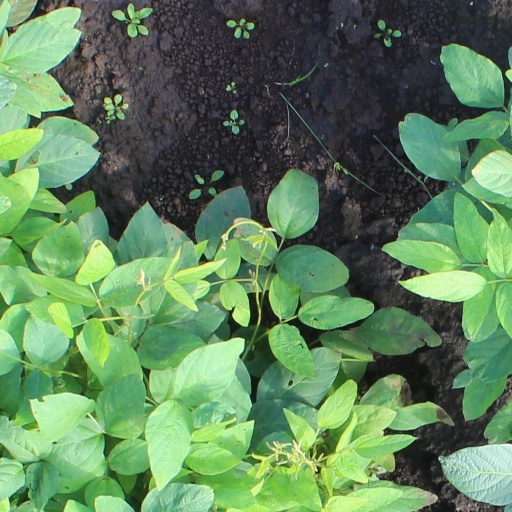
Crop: soybean